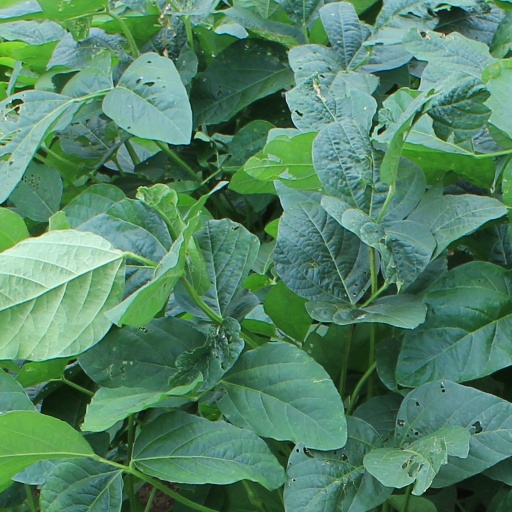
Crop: soybean